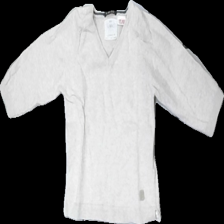
View: front
Type: Top
Category: Children
Brand: Zara
Colors: Beige
Material: 71% cotton 29% nylone
Cut: Regular
Size: 86
Season: All
Holes: Major
Damage location: middle center
Damage 2: söm sönder arm
Damage 2 location: middle right
Price range: <50
Recommended usage: Export
Description: beige pull-over, nopprig och söm sönder på arm